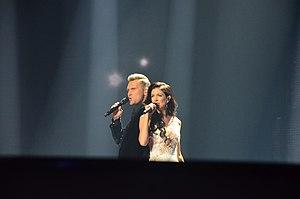
L'Estonie participe au Concours Eurovision de la chanson, depuis sa trente-neuvième édition, en 1994, et l’a remporté à une reprise, en 2001.